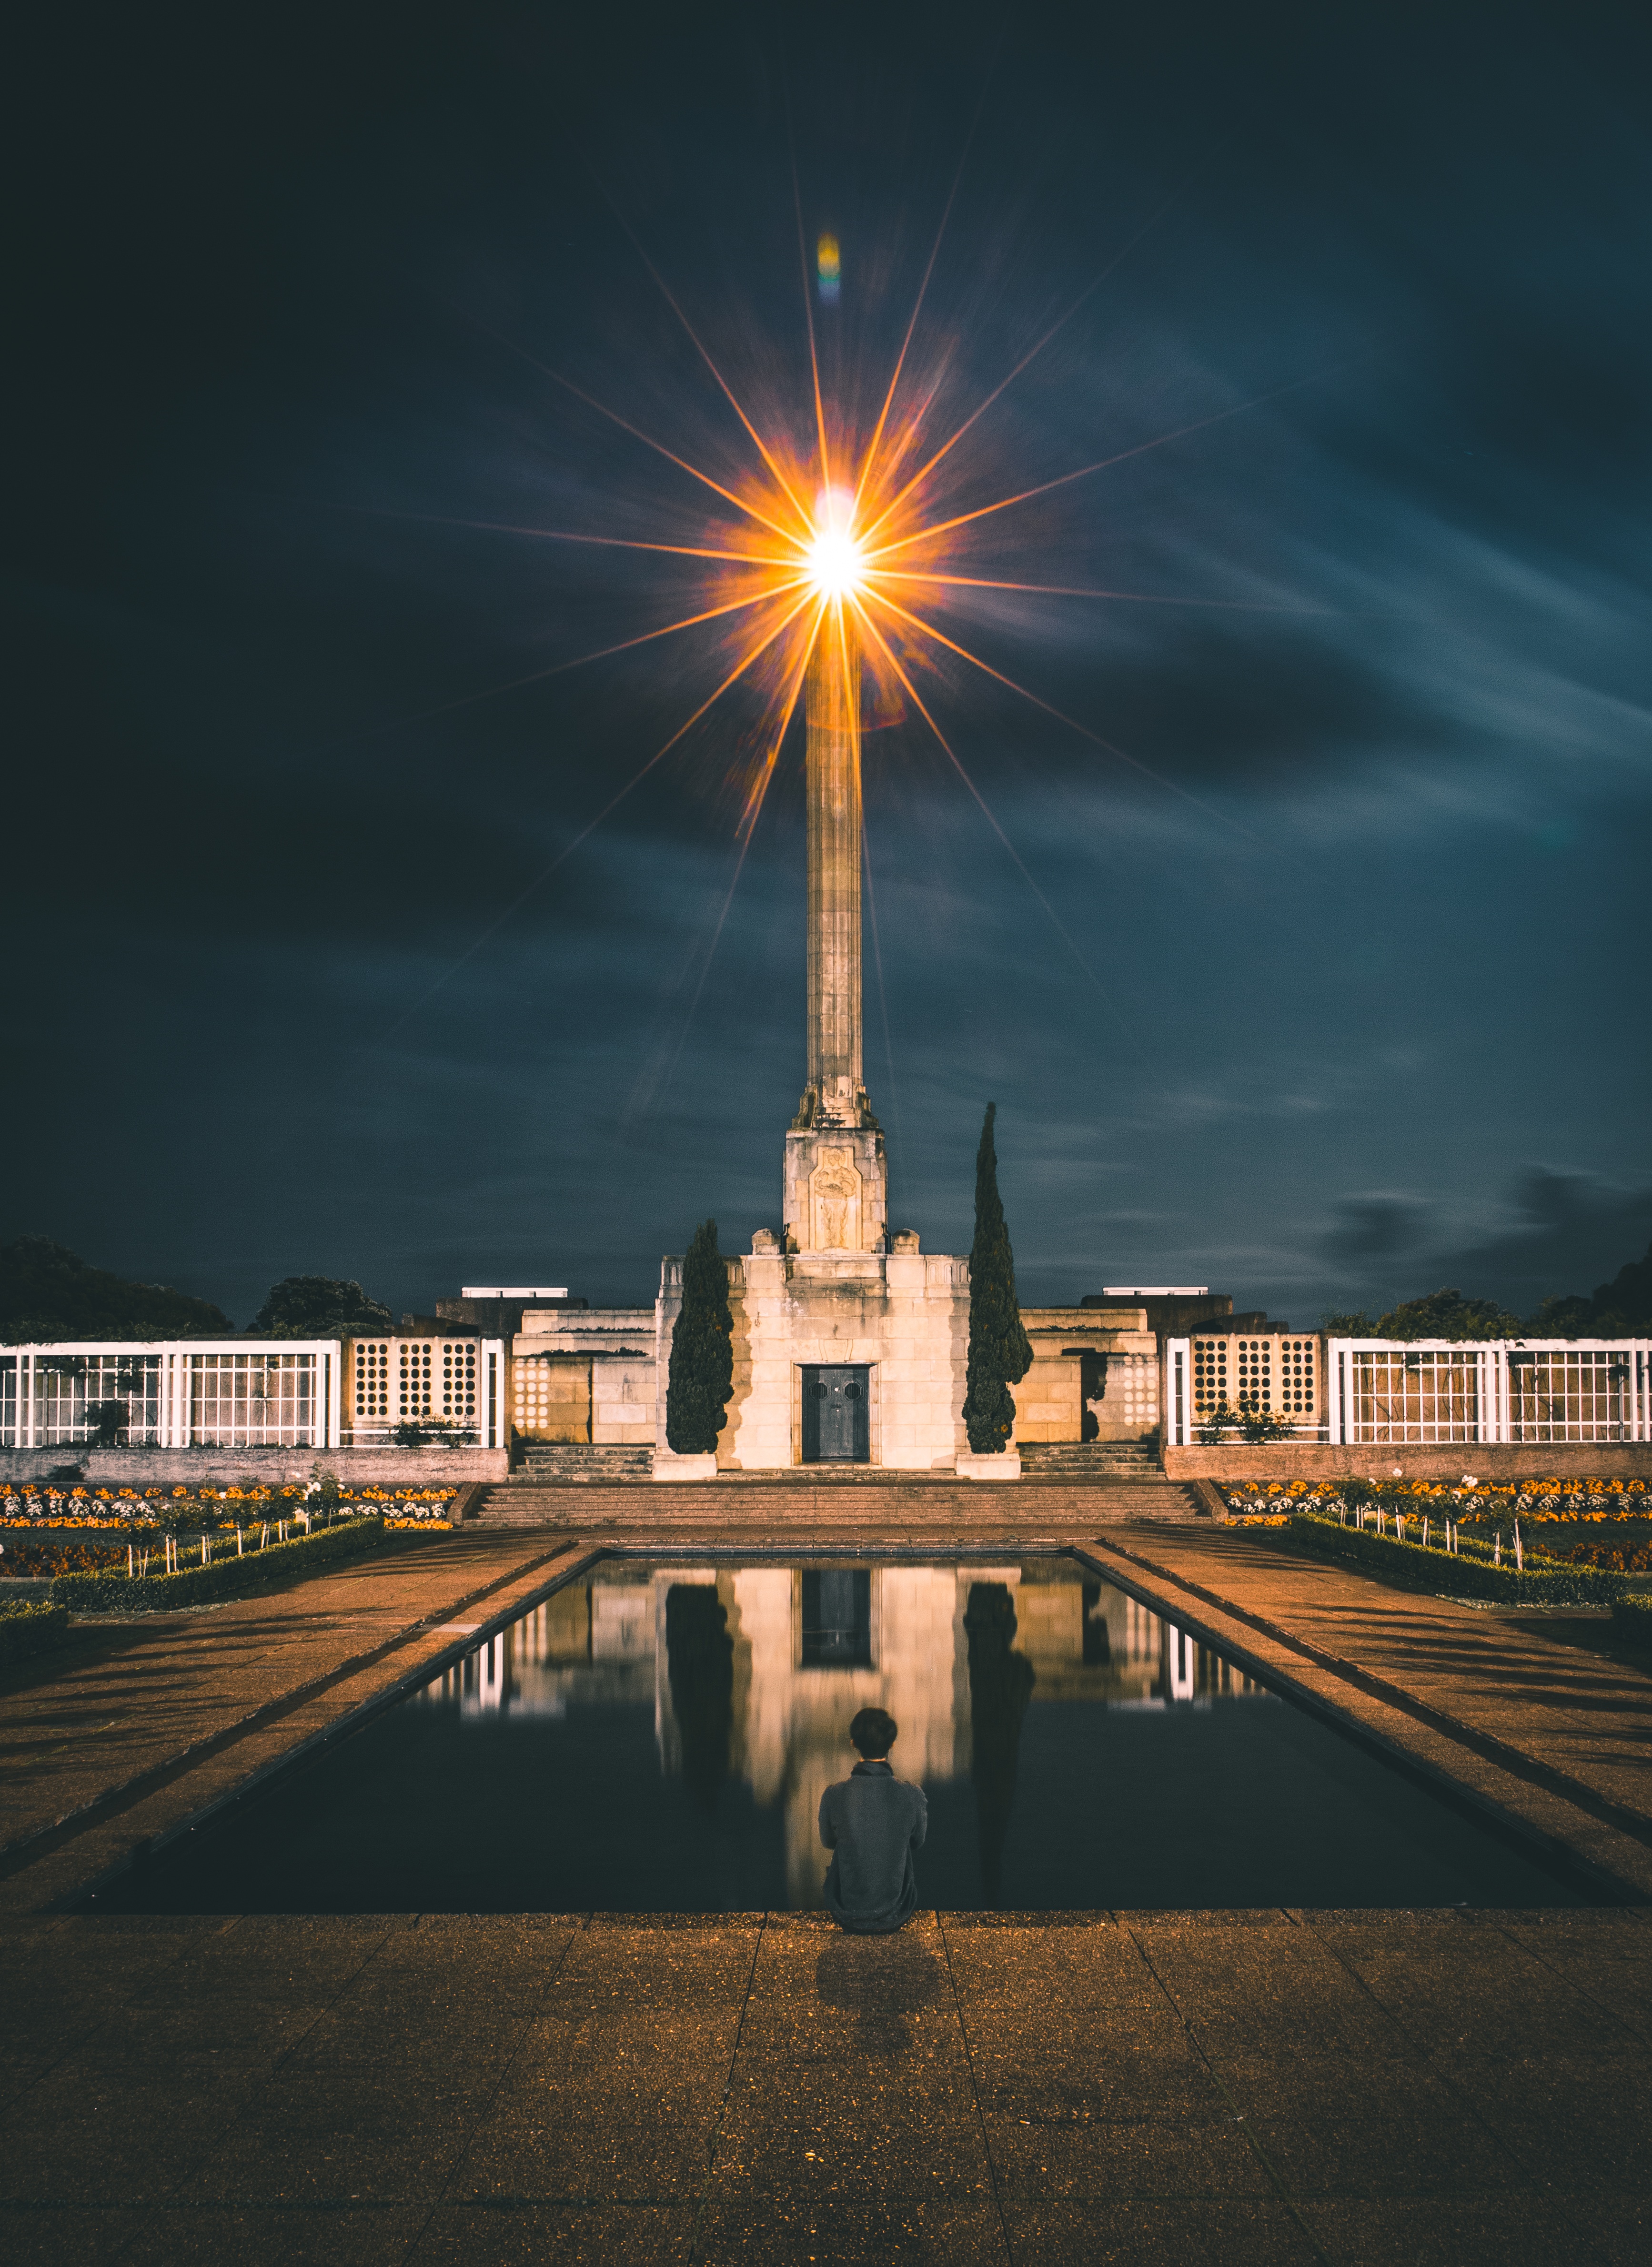
horizon, light, sky, sunset, bridge, skyline, night, sunlight, morning, monument, cityscape, dusk, arch, evening, reflection, tower, landmark, darkness, lighting, symmetry